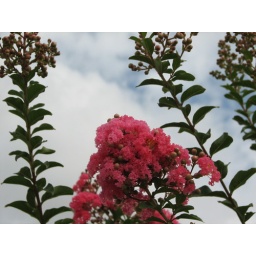
Finally figured out what the tree in front of my house is!